Wheel cylinder

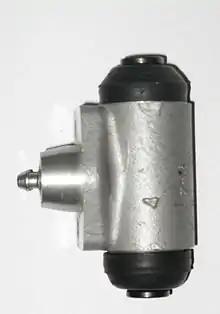
Wheel cylinder assembly

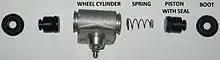
Wheel cylinder child parts

A wheel cylinder is a component of a hydraulic drum brake system. It is located in each wheel and is usually positioned at the top of the wheel, above the shoes. Its function is to exert force onto the shoes so as to bring them into contact with the drum and stop the vehicle with friction. The wheel cylinders are usually connected to the shoes with small bird-beak shaped rods. Wheel cylinders were first invented by Bendix in 1958.